John Arthur Kemp

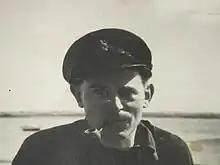
John Kemp, Millbeach, 1960s

John Kemp (1926–1987) created and ran the East Coast Sail Trust, a charitable institution devoted to both character building for young people through education at sea, and preservation of Thames sailing barges. The Trust has been running for over 40 years, during which time many thousands of young people from Britain and around the world, have benefited from the experience that is provided. His earlier work on the preservation of Thames sailing barges was instrumental in the continued existence of the fleet today. He was also the author of three books and a prolific writer of newspaper and magazine articles.